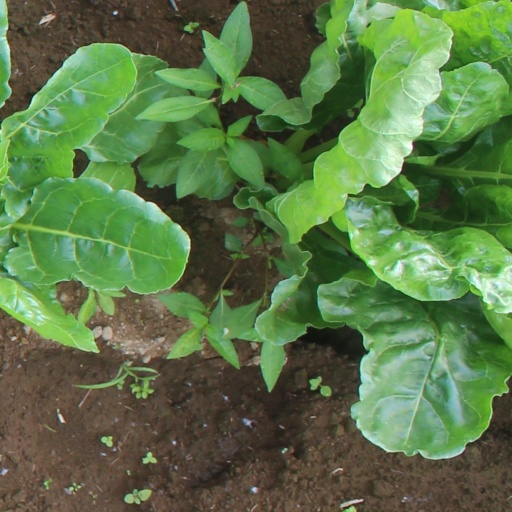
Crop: sugar beet